Persecution of Christians

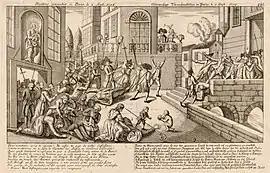
September massacres, 1792

According to the "Synaxarion of Constantinople", the "hegumenos" Michael of Zobe and thirty-six of his monks at the Monastery of Zobe near Sebasteia (Sivas) were killed by a raid on the community. The perpetrator was the ""emir" of the Hagarenes", "Alim", probably Ali ibn-Sulayman, an Abbasid governor who raided Roman territory in 785 AD. Bacchus the Younger was beheaded in Jerusalem in 786–787 AD. Bacchus was Palestinian, whose family, having been Christian, had been converted to Islam by their father. Bacchus however, remained crypto-Christian and undertook a pilgrimage to Jerusalem, upon which he was baptized and entered the monastery of Mar Saba. Reunion with his family prompted their reconversion to Christianity and Bacchus's trial and execution for apostasy under the governing "emir" Harthama ibn A'yan.